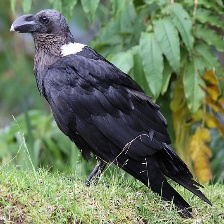
Species: WHITE NECKED RAVEN
Scientific name: CORVUS ALBICOLLIS